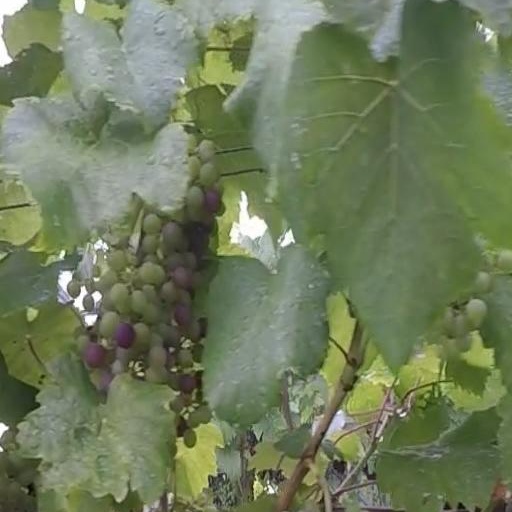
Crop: grape